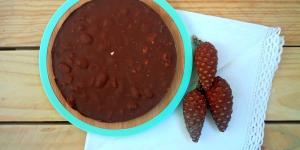
tarta de chocolate y almendras sin harina